Princess Marie Auguste of Thurn and Taxis

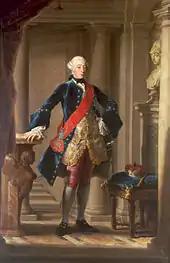
Marie Auguste's eldest son Charles

Marie Auguste's husband died suddenly on 12 March 1737 on the eve of his departure on a military inspection tour. This meant that their nine-year-old son Charles succeeded as Duke of Württemberg. After experiencing initial trouble from the regency council in trying to hold power for her son, she was finally successful on 5 November 1737. She was granted a large allowance and was recognized as co-regent with control over her son's education.